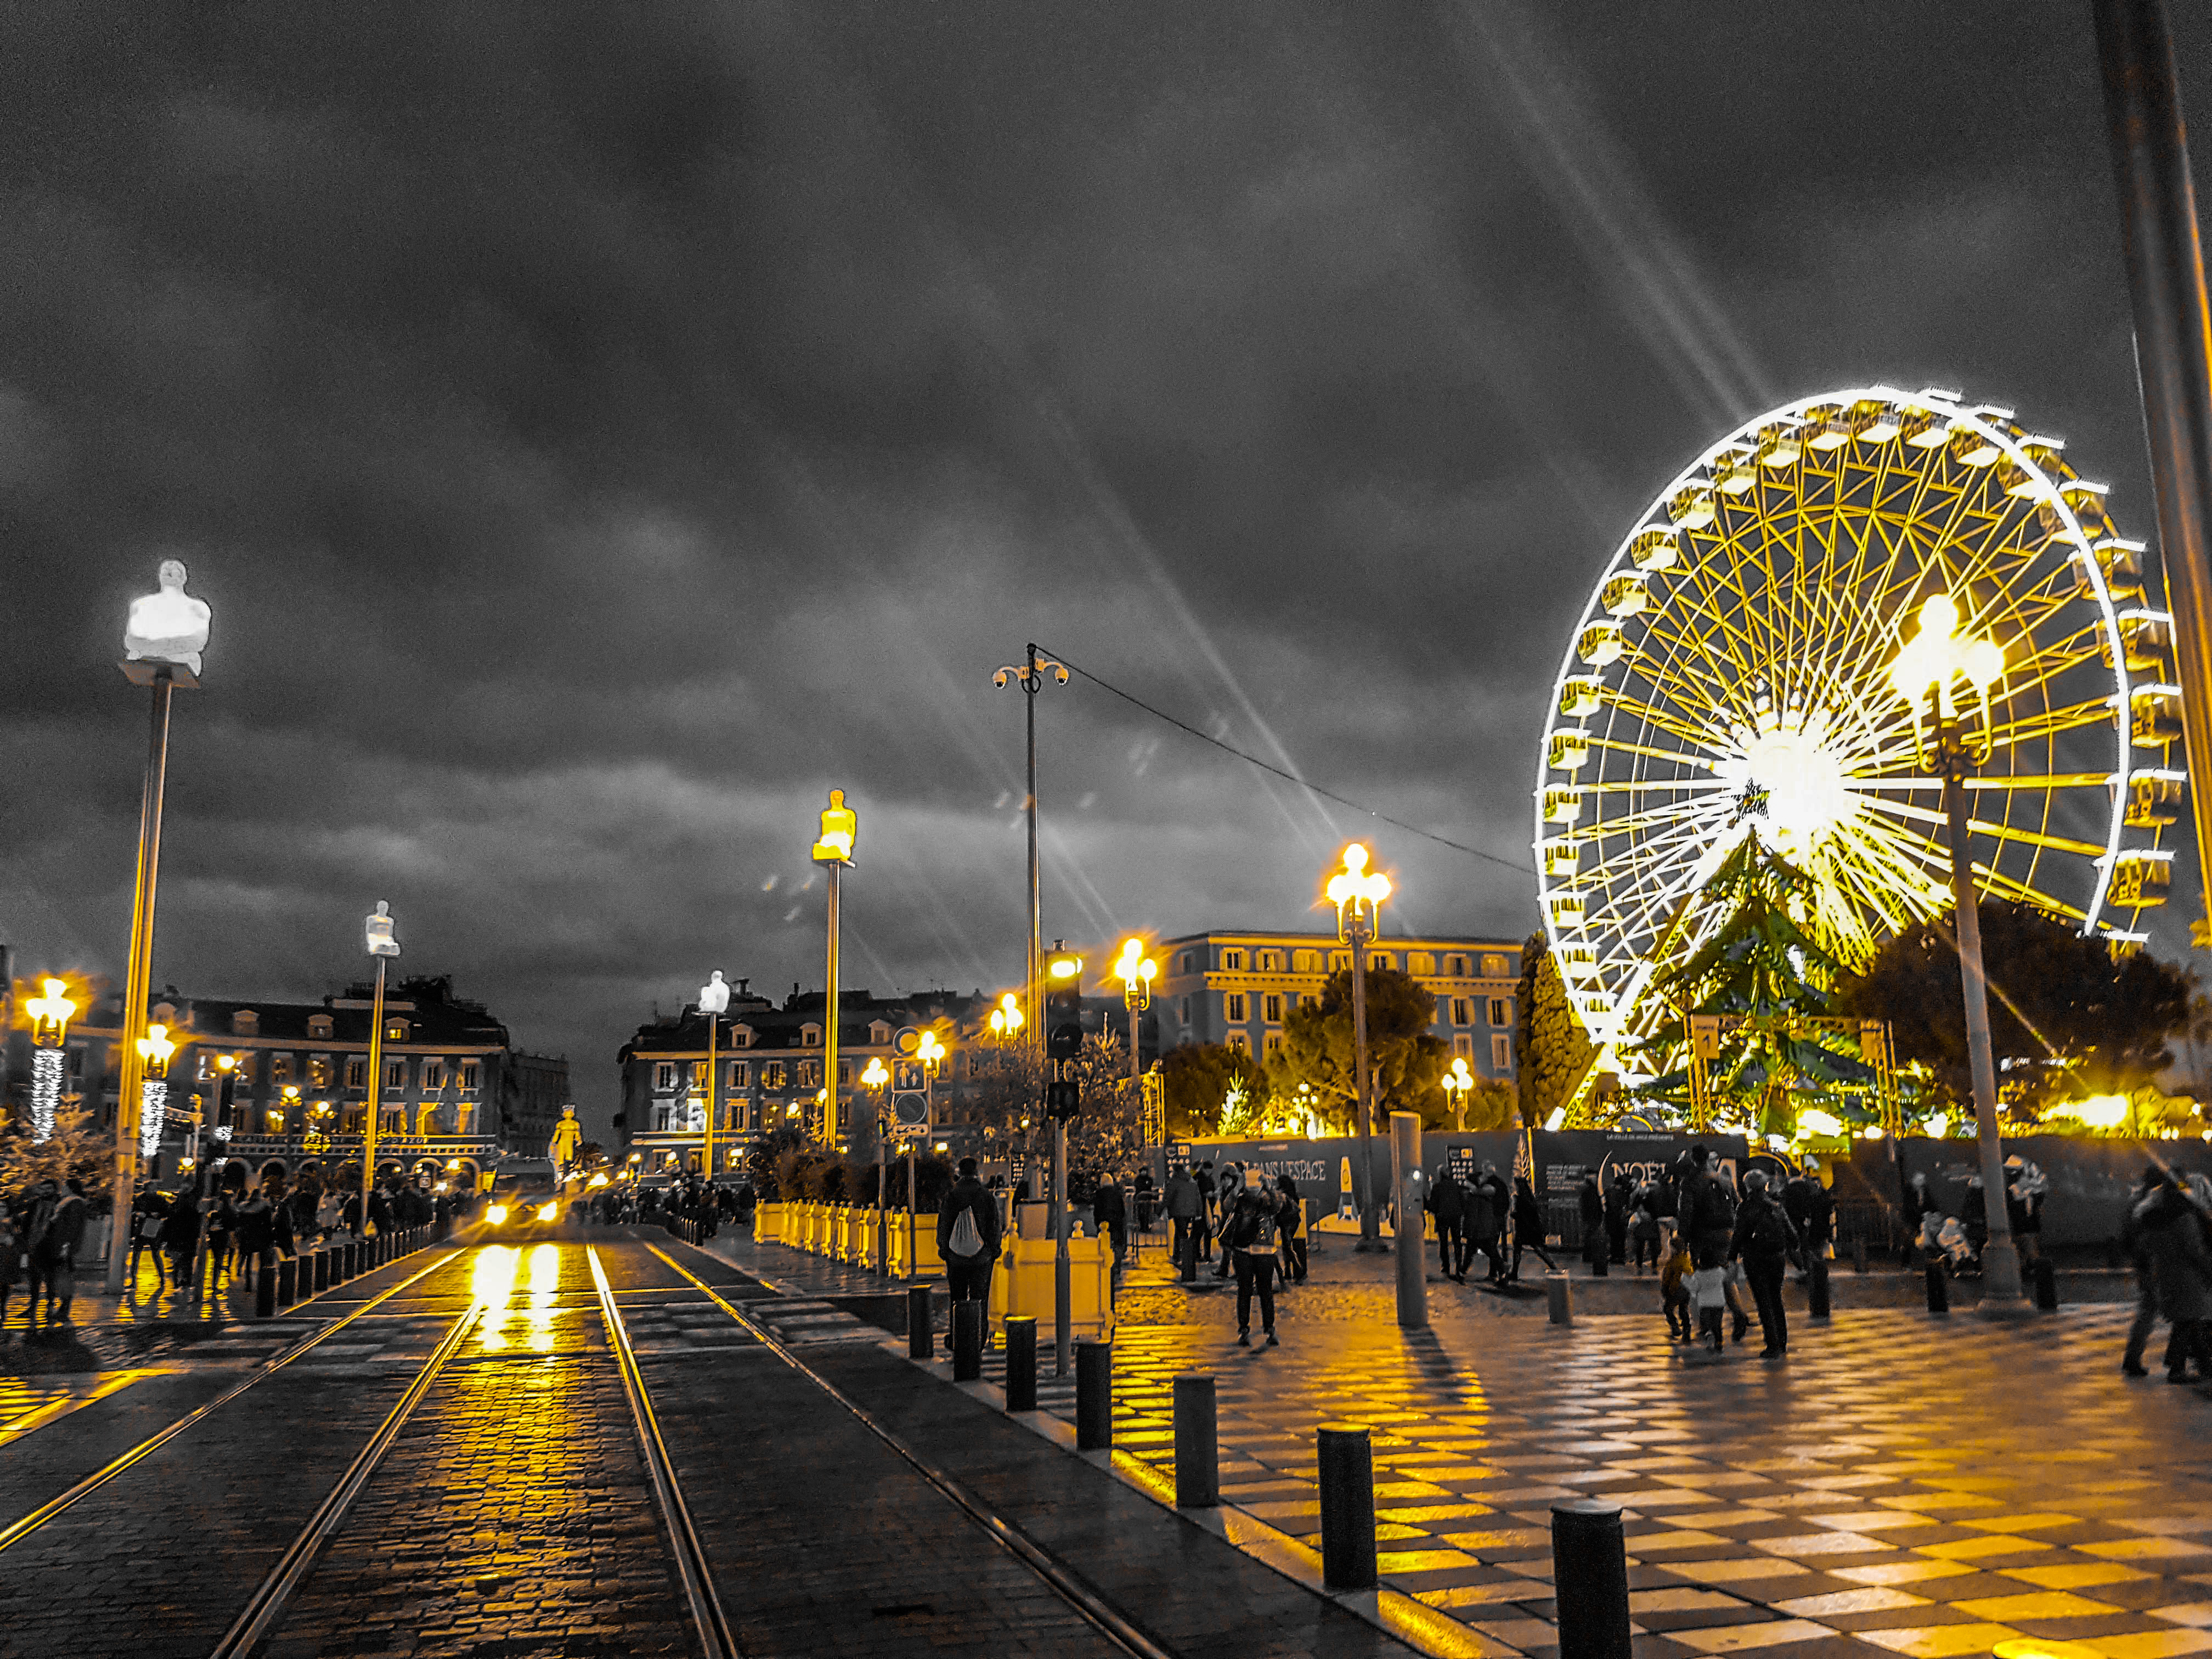
nice, night, sky, ferris wheel, landmark, urban area, tourist attraction, light, metropolitan area, yellow, lighting, architecture, cloud, fun, metropolis, city, wheel, evening, recreation, amusement park, walkway, fair, amusement ride, cityscape, midnight, street light, nonbuilding structure, tourism, reflection, street, boardwalk